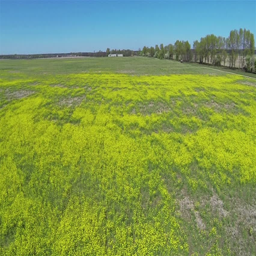
flight over a blossoming yellow field .